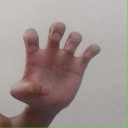
अक्षर: झ